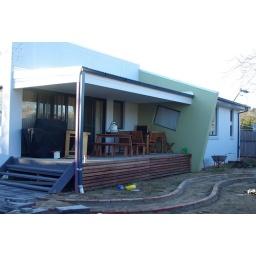
Old Canberra red bricks from a demolished house in Yarralumla form the start of garden path